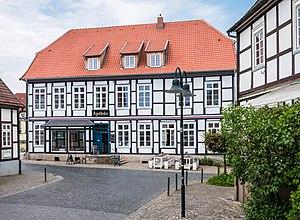
Bad Essen est une municipalité allemande située dans l'Arrondissement d'Osnabrück dans le land de la Basse-Saxe. En 2013, sa population était de 15 013 habitants.